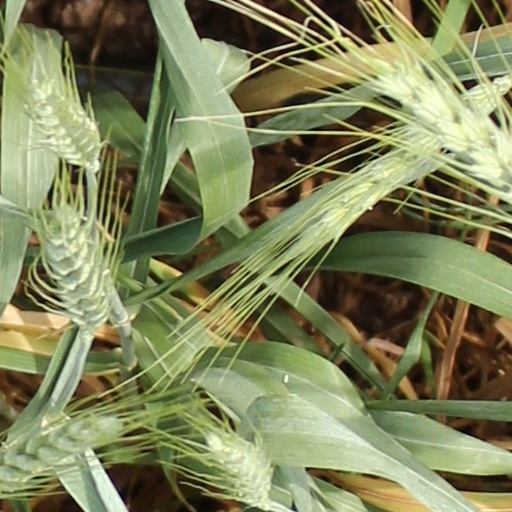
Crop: wheat